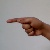
The image shows a hand gesture representing the letter 'G' in Indian Sign Language.